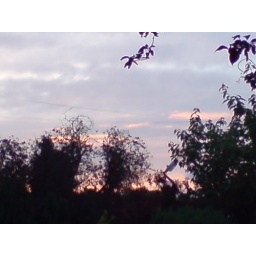
Evening sky from down the road in Lee 2